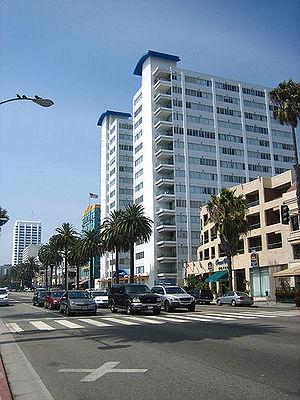
Santa Monica est une ville côtière américaine située dans l'ouest du comté de Los Angeles, dans l'État de Californie. Le territoire de Santa Monica est enclavé entre la ville de Los Angeles et l'océan Pacifique. Elle constitue une des extrémités de l'historique Route 66. Lors du recensement des États-Unis de 2010, elle compte 89 736 habitants.